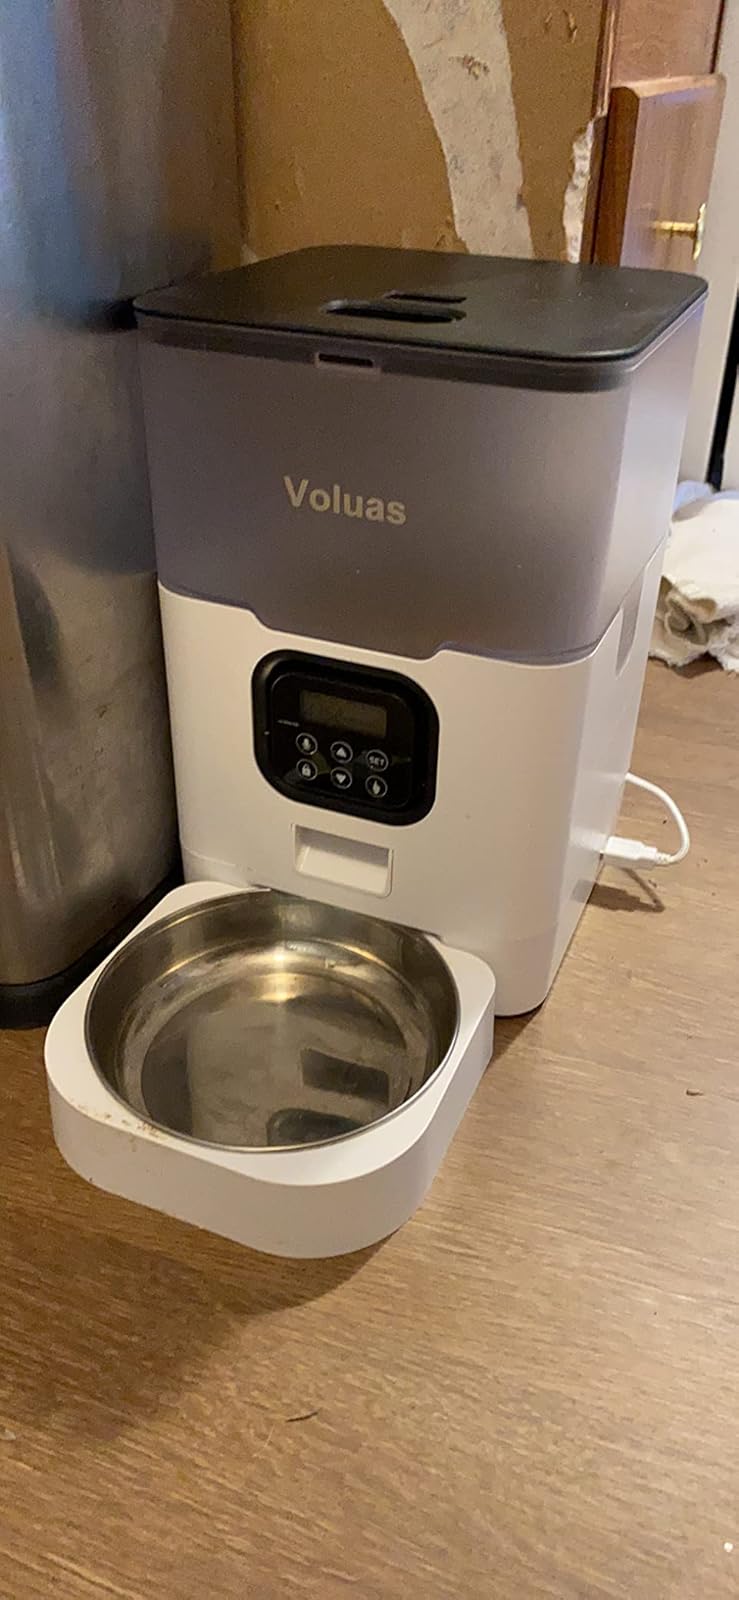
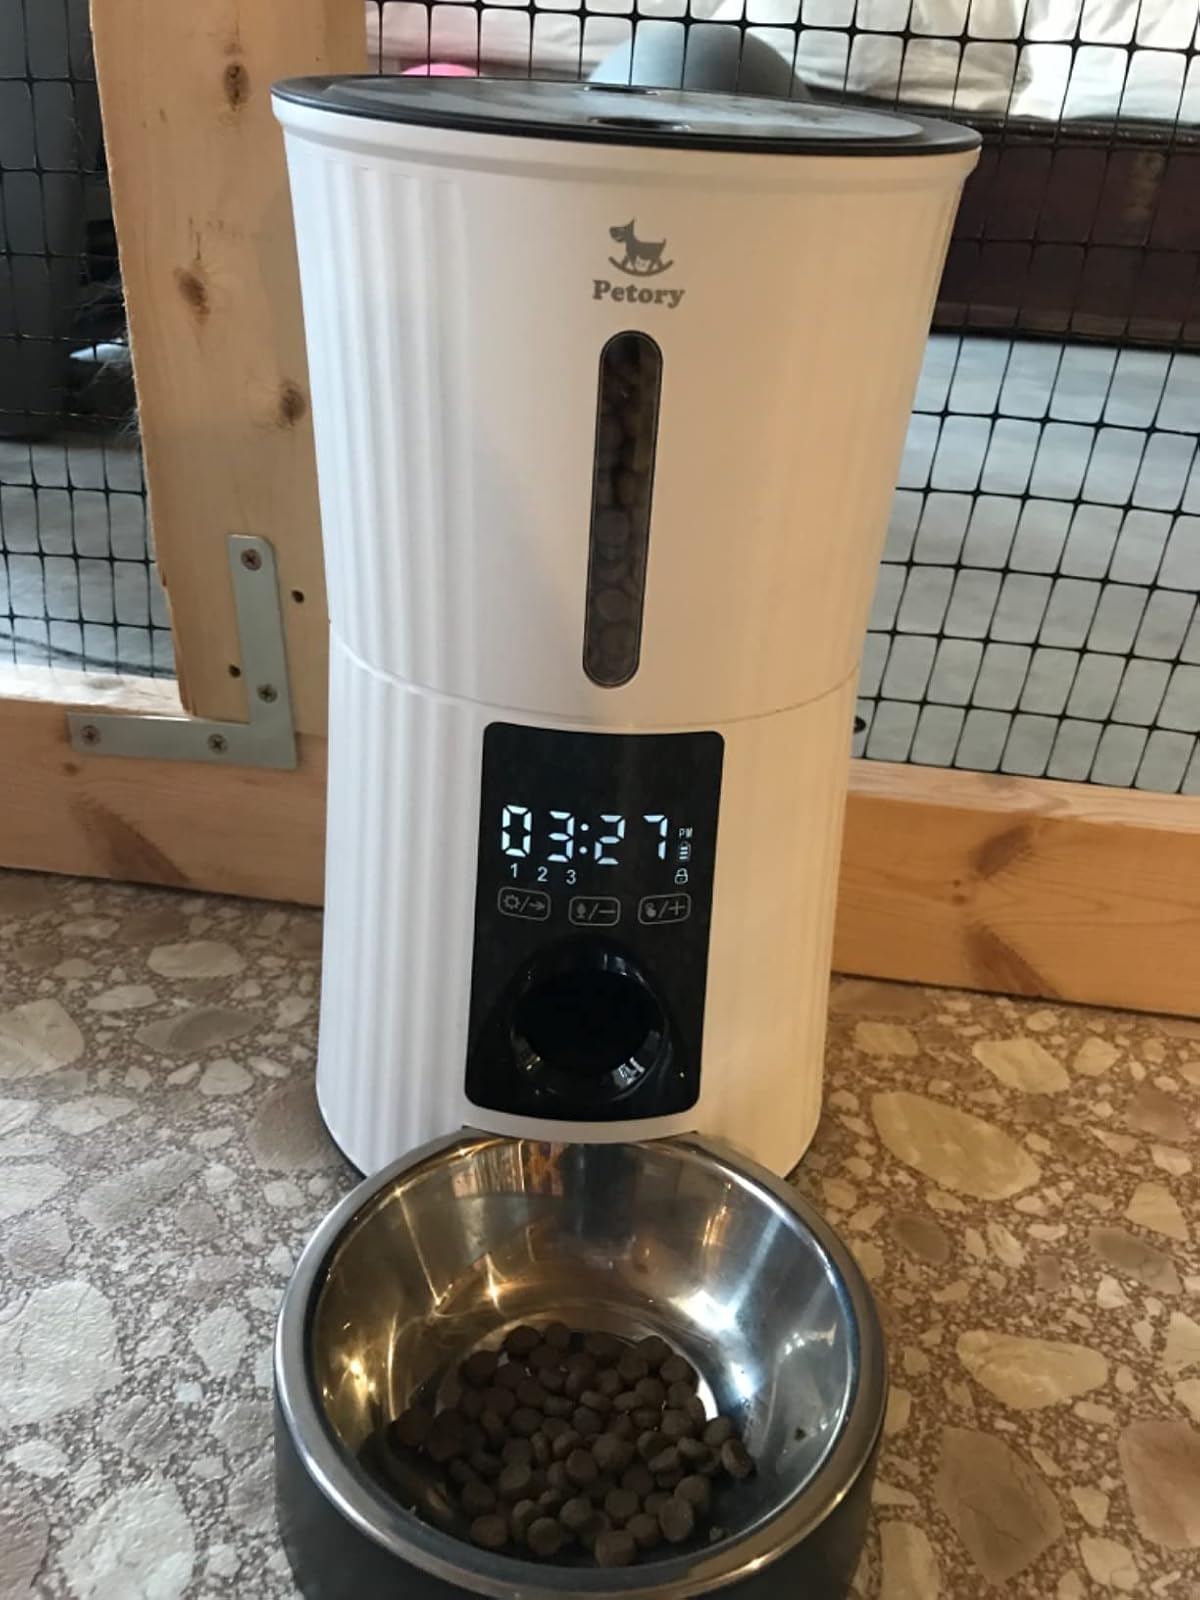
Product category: items_feeder
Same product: no